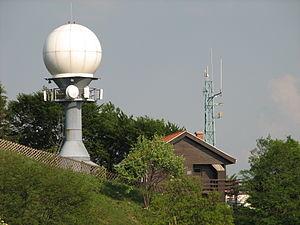
Enterprise Electronics Corporation est une société fondée en 1971 pour produire des radars météorologiques et applications connexes. EEC propose des radars de bande S, bande C et bande X autant pour les services météorologiques nationaux que pour des utilisateurs privés comme des stations de télévision.